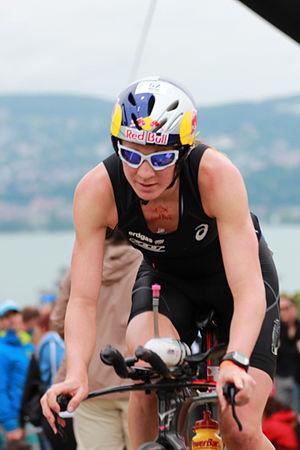
Les championnats du monde d'Ironman 2017 se déroule le 14 octobre 2017 à Kailua-Kona dans l'État d'Hawaï. Ils sont organisés par la World Triathlon Corporation.